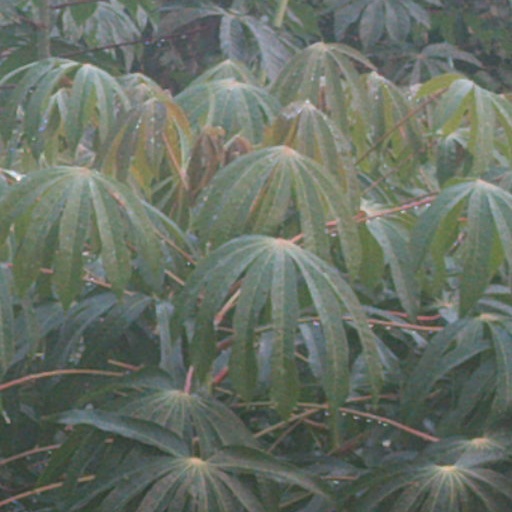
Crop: cassava